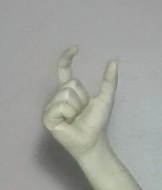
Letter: nun